1918 in film

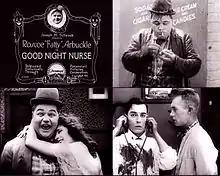
Snapshot of "Good Night, Nurse!".

Films starring Roscoe Arbuckle, featuring Buster Keaton released in 1918: